Fred LaCour

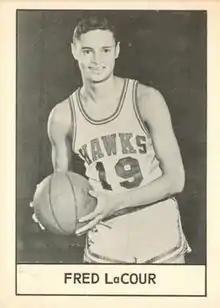
LaCour with the St. Louis Hawks, 1961

Fred LaCour (February 7, 1938 – August 5, 1972) was an American professional basketball player. LaCour was selected in the 1960 NBA draft by the St. Louis Hawks after a collegiate career at the University of San Francisco. In his NBA career, LaCour averaged 6.5 points, 3.3 rebounds, and 1.9 assists per game while playing for the Hawks and then the San Francisco Warriors. He also played one season for the San Francisco Investors of the National Industrial Basketball League in 1960.